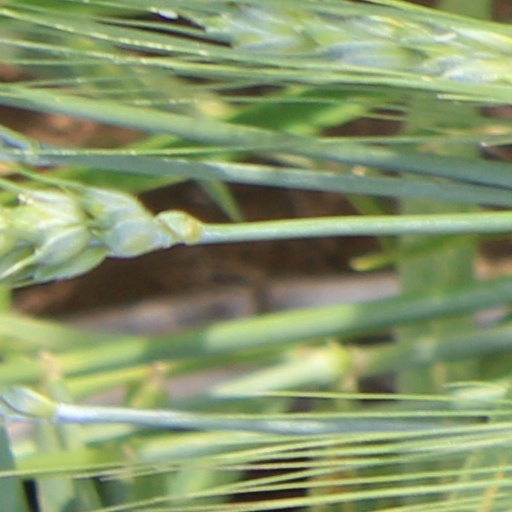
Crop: wheat